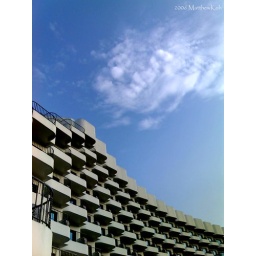
Picture taken in Rasa Sentosa, Singapore. i like the jagged and curve facade of the hotel against the nice and blue sky.